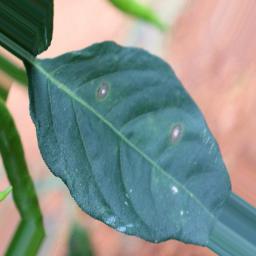
Label: cercospora